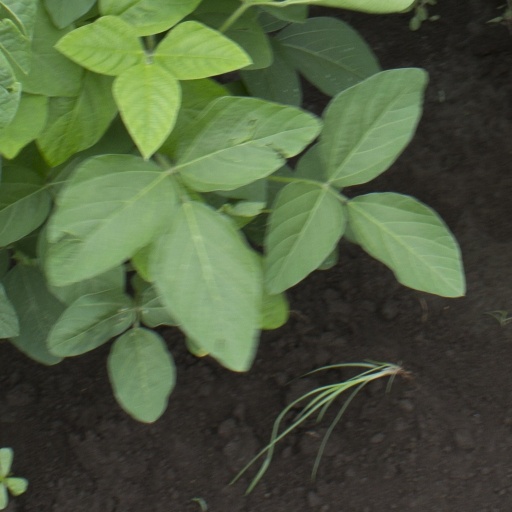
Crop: soybean